Language Learning Centre

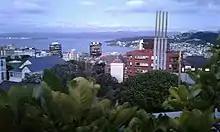
The Language Learning Centre was located on level 0 of the von Zedlitz building, the red-coloured tower block on Victoria University of Wellington's Kelburn campus.

The Language Learning Centre (in Māori: Te Pūtahi Reo) was a self-access language learning centre that offered resources and facilities for those learning languages at Victoria University of Wellington.